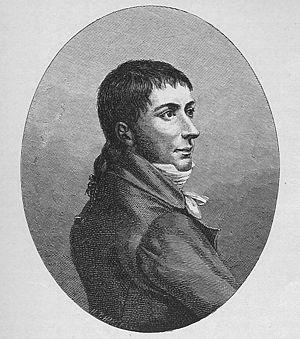
Le Canon de la culture danoise consiste en 108 œuvres d'exception censées représenter le cœur de la culture danoise, et réparties en huit catégories : architecture, arts plastiques, design, cinématographie, littérature, musique, spectacle vivant, et culture enfantine. Sur l'initiative du Ministre de la Culture Brian Mikkelsen en 2004, il fut mis au point par une série de comités sous les auspices du ministère de la Culture entre 2006 et 2007 comme "une collection et présentation des plus grands et plus importantes pièces de l'héritage culturel du Danemark". Chaque catégorie contient douze œuvres.